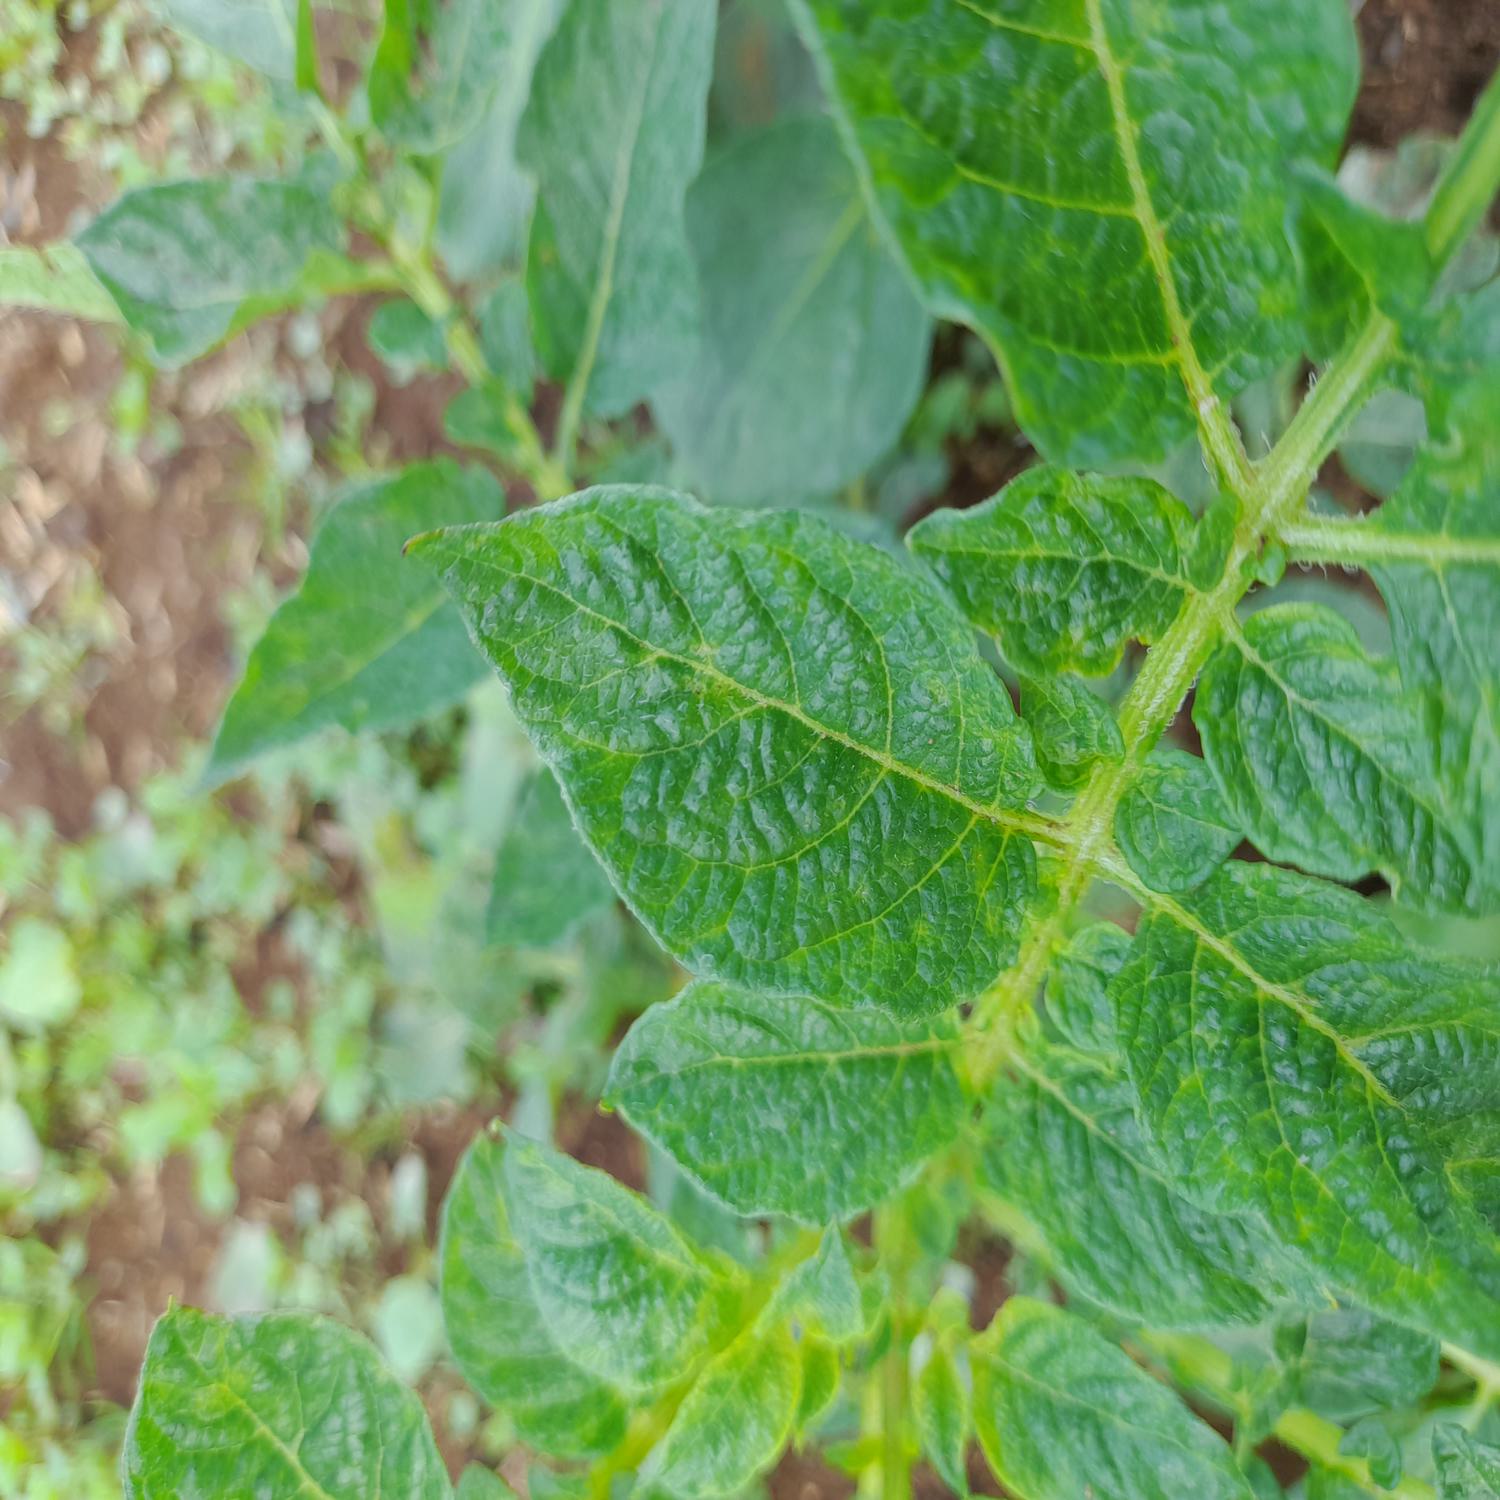
Etiqueta: Virus